Warhammer: Mark of Chaos

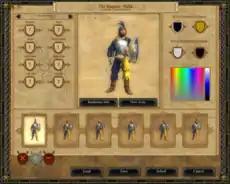
The Army Editor, displaying the wide range of model customisation options.

The game allows for up to four players to battle using either a LAN or over the internet. Multiplayer battles are played in much the same way as the single player. The game includes four different game modes, including normal battles, siege battles where one team has to defend a stronghold from the opposing army, and a reinforcements mode, where capturing strategic points on the map awards points that enable players to buy new units during the battle.